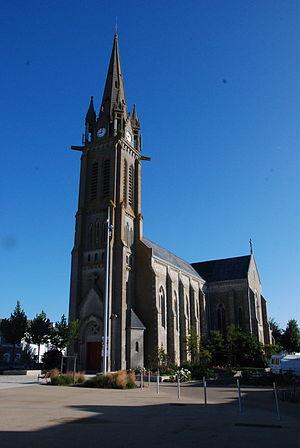
Eglise de St-André-des-Eaux (1878)
La liste des églises de la Loire-Atlantique recense de la manière la plus complète possible les églises, cathédrales et basiliques situées dans le département français de la Loire-Atlantique.
Saint-André-des-Eaux est une commune de l'Ouest de la France, située dans le département de la Loire-Atlantique, en région Pays de la Loire.